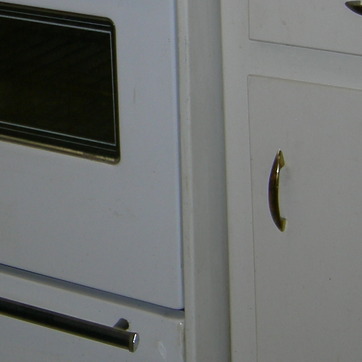
Material: painted